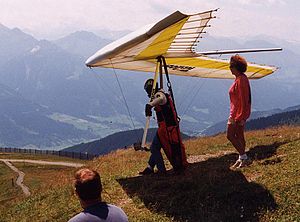
Hanggliding
Hanggliding i de Østrigske Alper, ved Zell am See
Hanggliding er en form for svæveflyvning, hvor man bruger kroppens vægt til at styre med. Hanggliding er på dansk også kendt som drageflyvning.